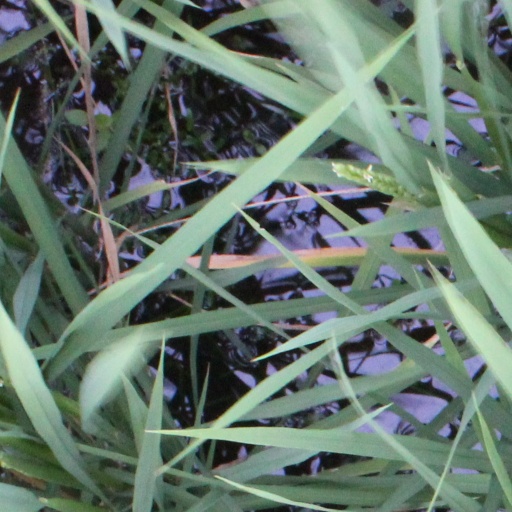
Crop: rice